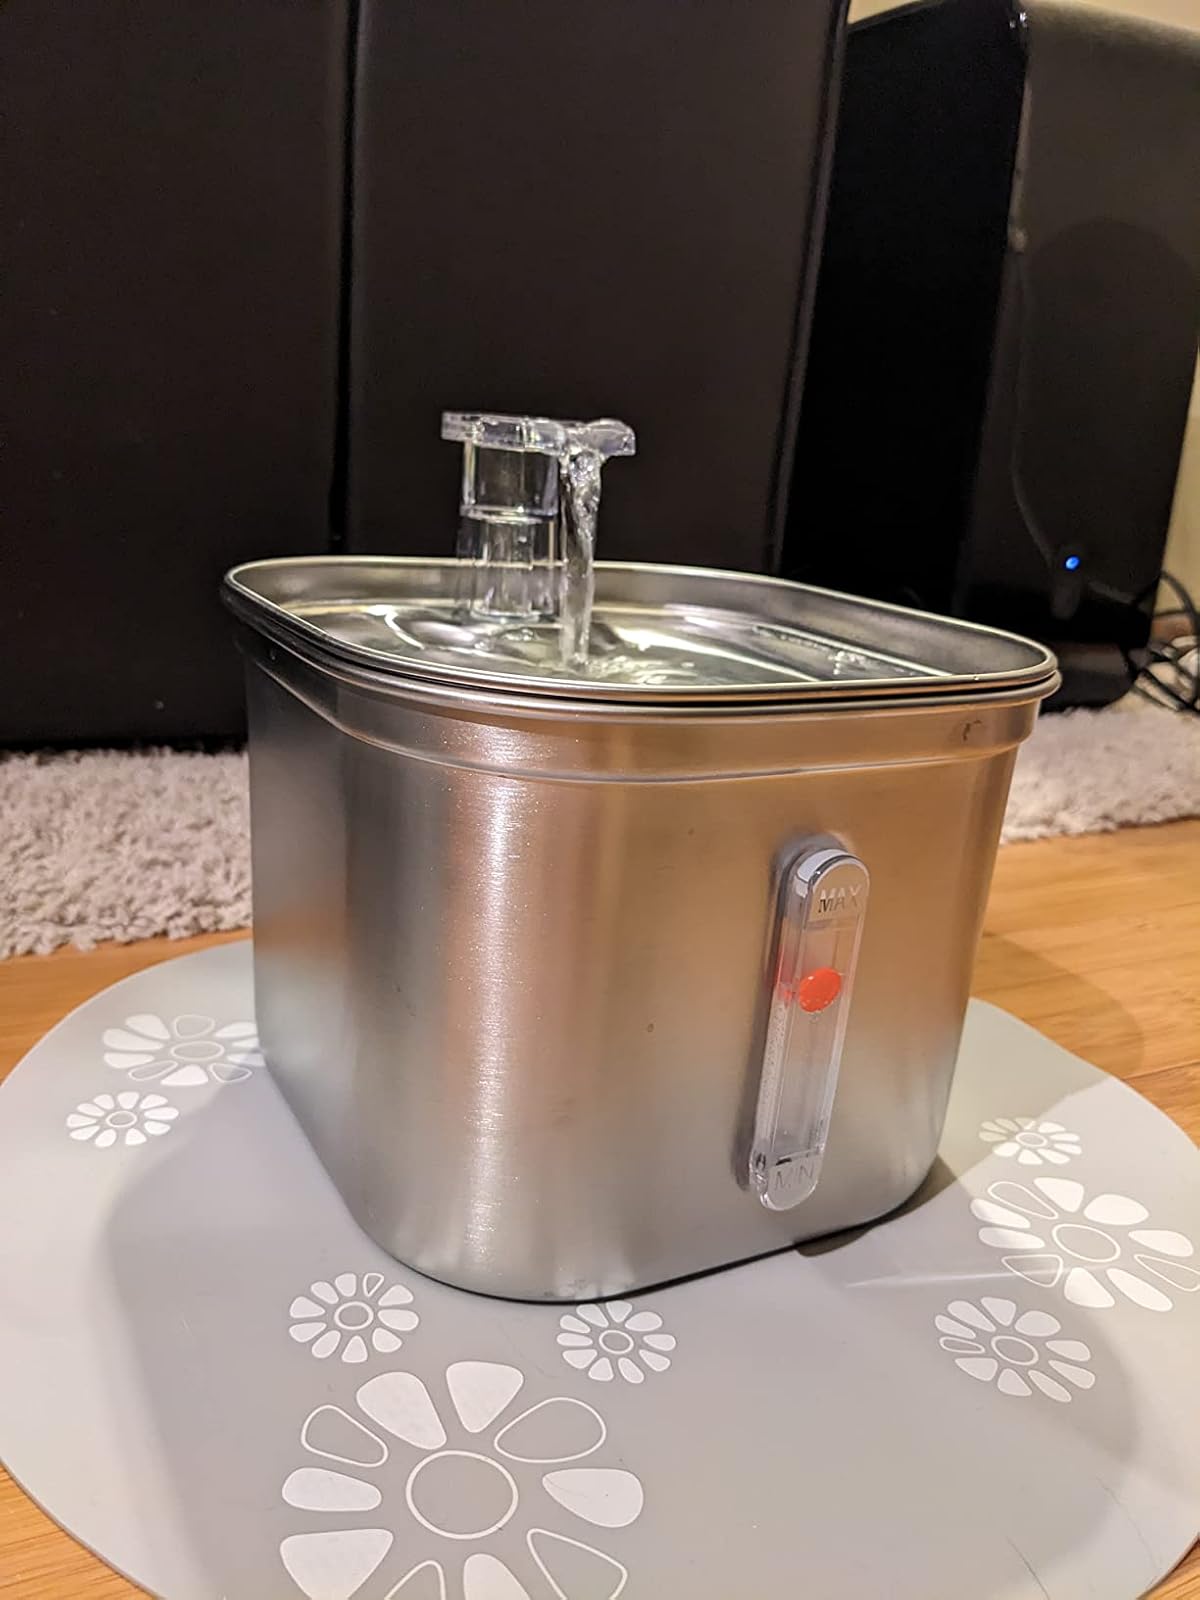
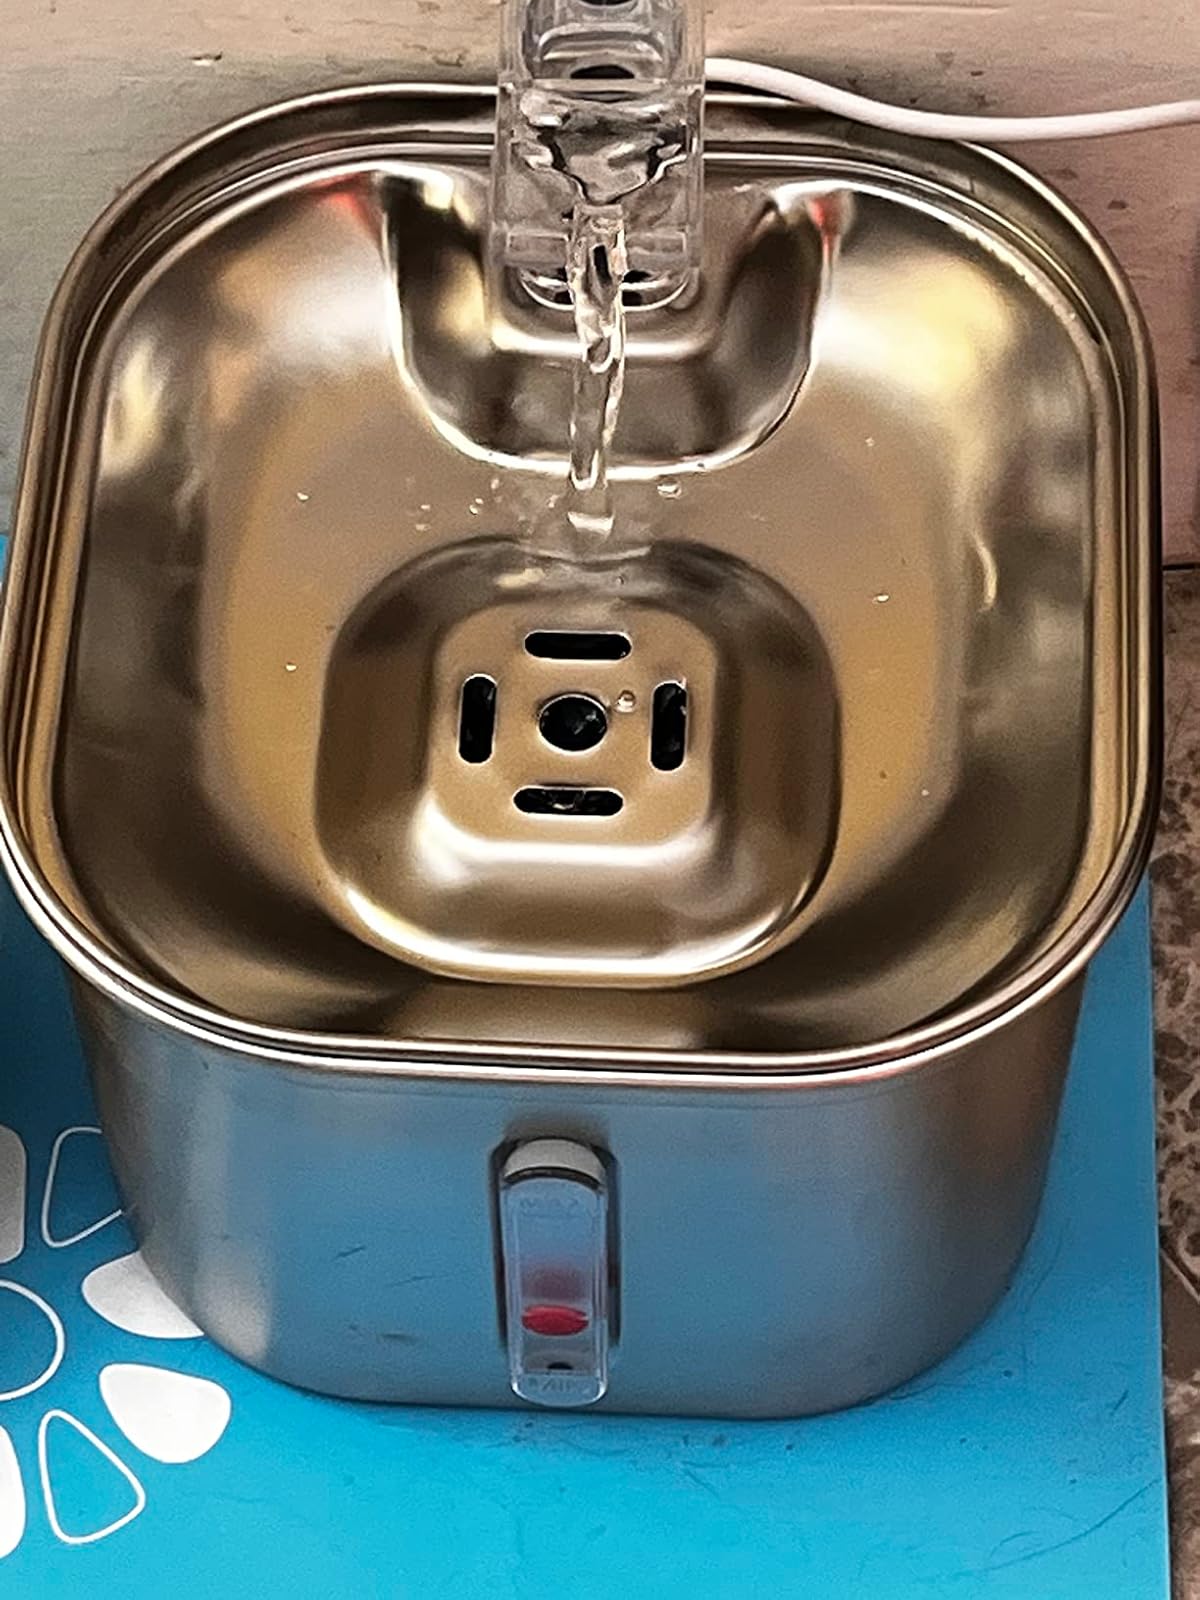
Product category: items_bowl
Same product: yes